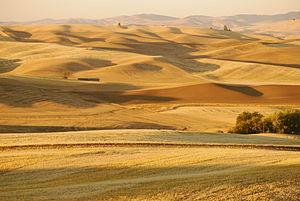
En agriculture, le chaume, autrefois appelé « éteule », est un résidu de culture constitué par la partie des tiges de céréales qui reste sur le sol après la moisson. Le reste de la tige constitue la paille, généralement enlevée du champ, mais qui peut aussi y être laissée, éventuellement hachée. La hauteur du chaume, et par conséquent la proportion de chaume et de paille, dépend du réglage en hauteur de la barre de coupe de la moissonneuse-batteuse.